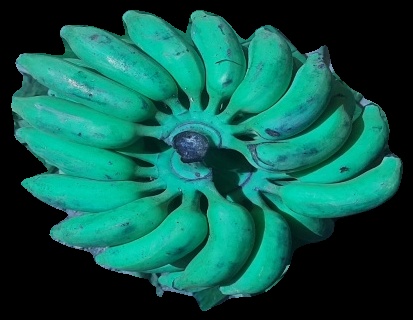
Variety: elakki-bale
Grade: grade3